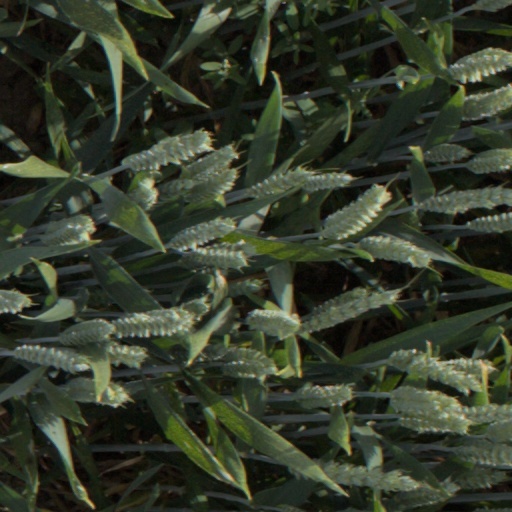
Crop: wheat